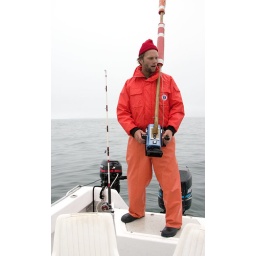
Taylor standing by with underwater video camera